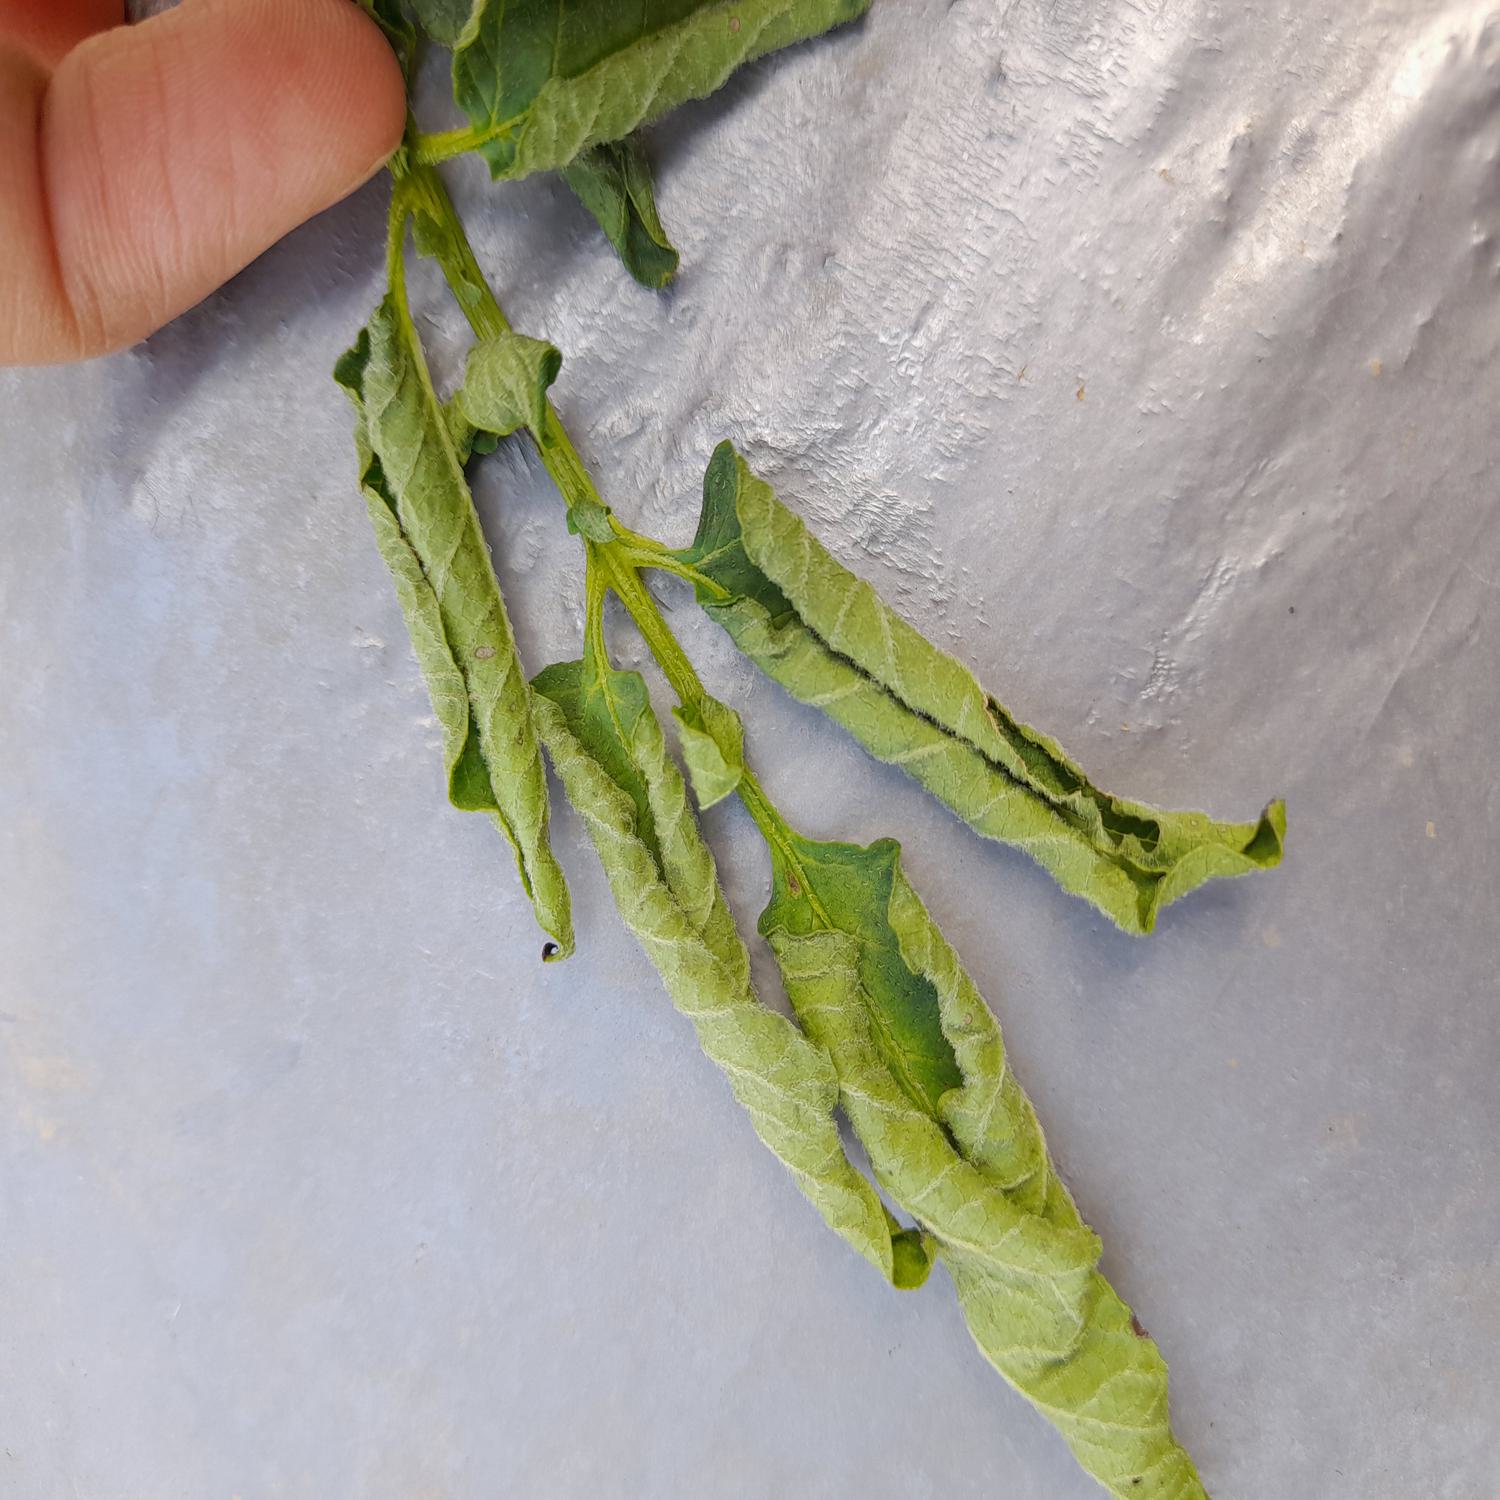
Label: Bacteria